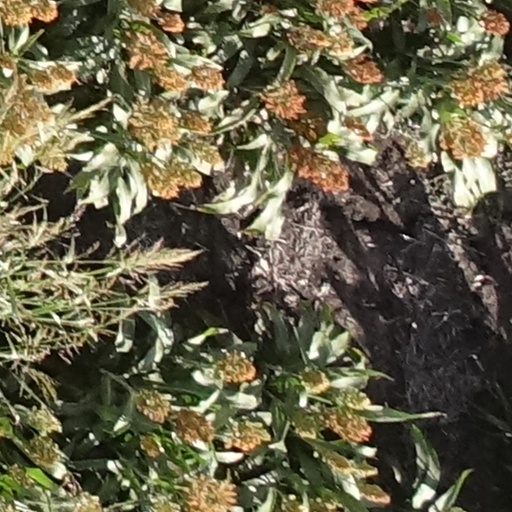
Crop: sorghum